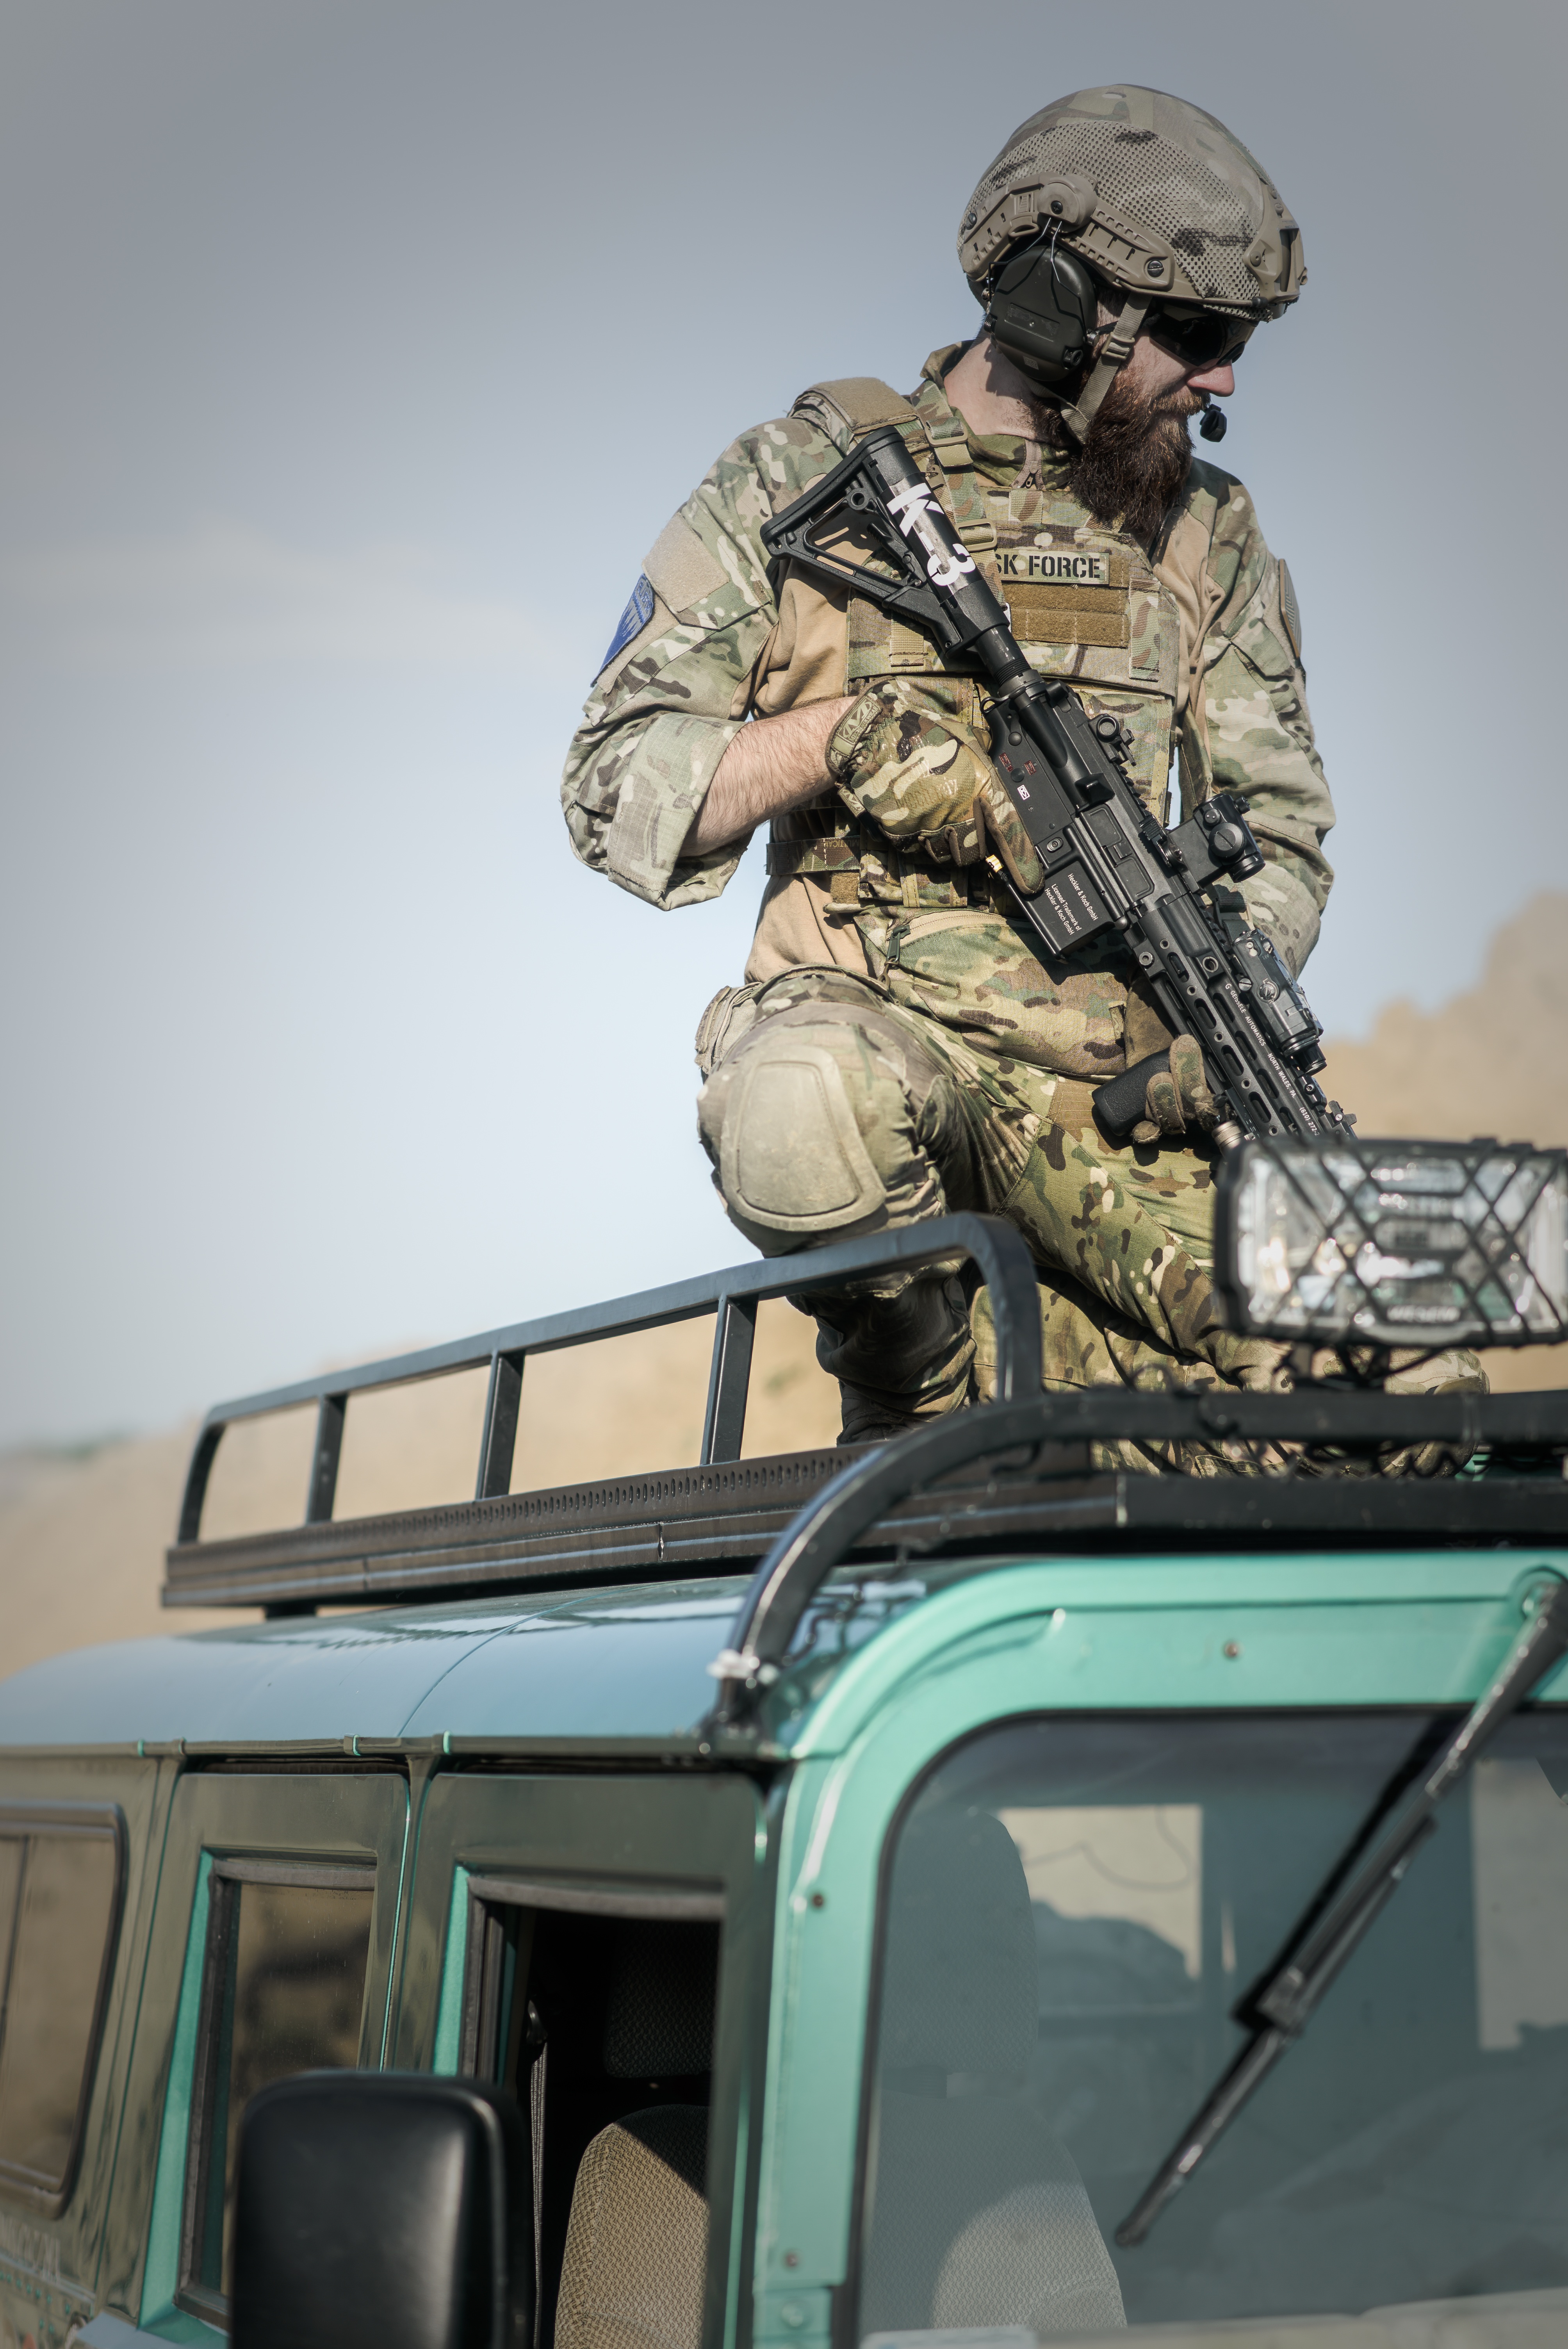
man, nature, outdoor, sand, person, group, people, sport, desert, adventure, backpack, smoke, military, young, soldier, army, vehicle, action, freedom, extreme, lifestyle, weapon, security, activity, war, team, danger, kill, shoot, guns, police, attack, terrorism, terror, special, swat, killer, active, conflict, troop, pistol, shooter, assault, gunshow, armed, terrorist, adventure travel, asg, military officer